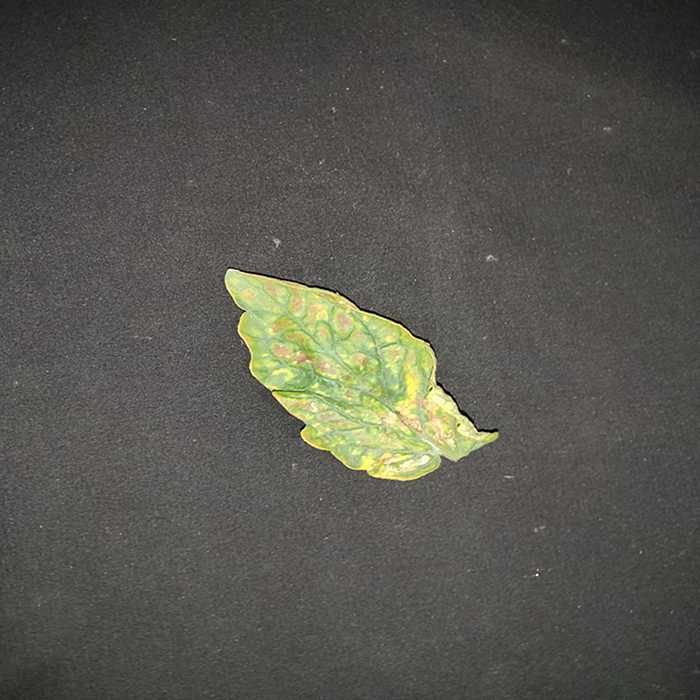
Plant: Tomato
Label: Tomato spotted wilt